Upper Necaxa Totonac

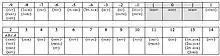
Template of the UNT verb

Like other Totonacan languages, Upper Necaxa is a highly polysynthetic agglutinating language, making extensive use of both prefixes and suffixes for inflection, quasi-inflection, and derivation. The verb has nine relatively ordered prefixal “slots” and fourteen positions for suffixes. These positions are determined simply by the relative order in which co-occurring affixes can appear on the verb and do not correlate with semantically or functionally defined categories. Several affixes can appear in more than one position in the template, depending on various formal, semantic, and stylistic factors, and one position, suffix position 2, can accommodate more than one affix, the suffixes that can occupy this position being variably ordered with respect to one another.